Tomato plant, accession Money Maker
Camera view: tilt-top (135 deg); turntable rotation: 60 degrees
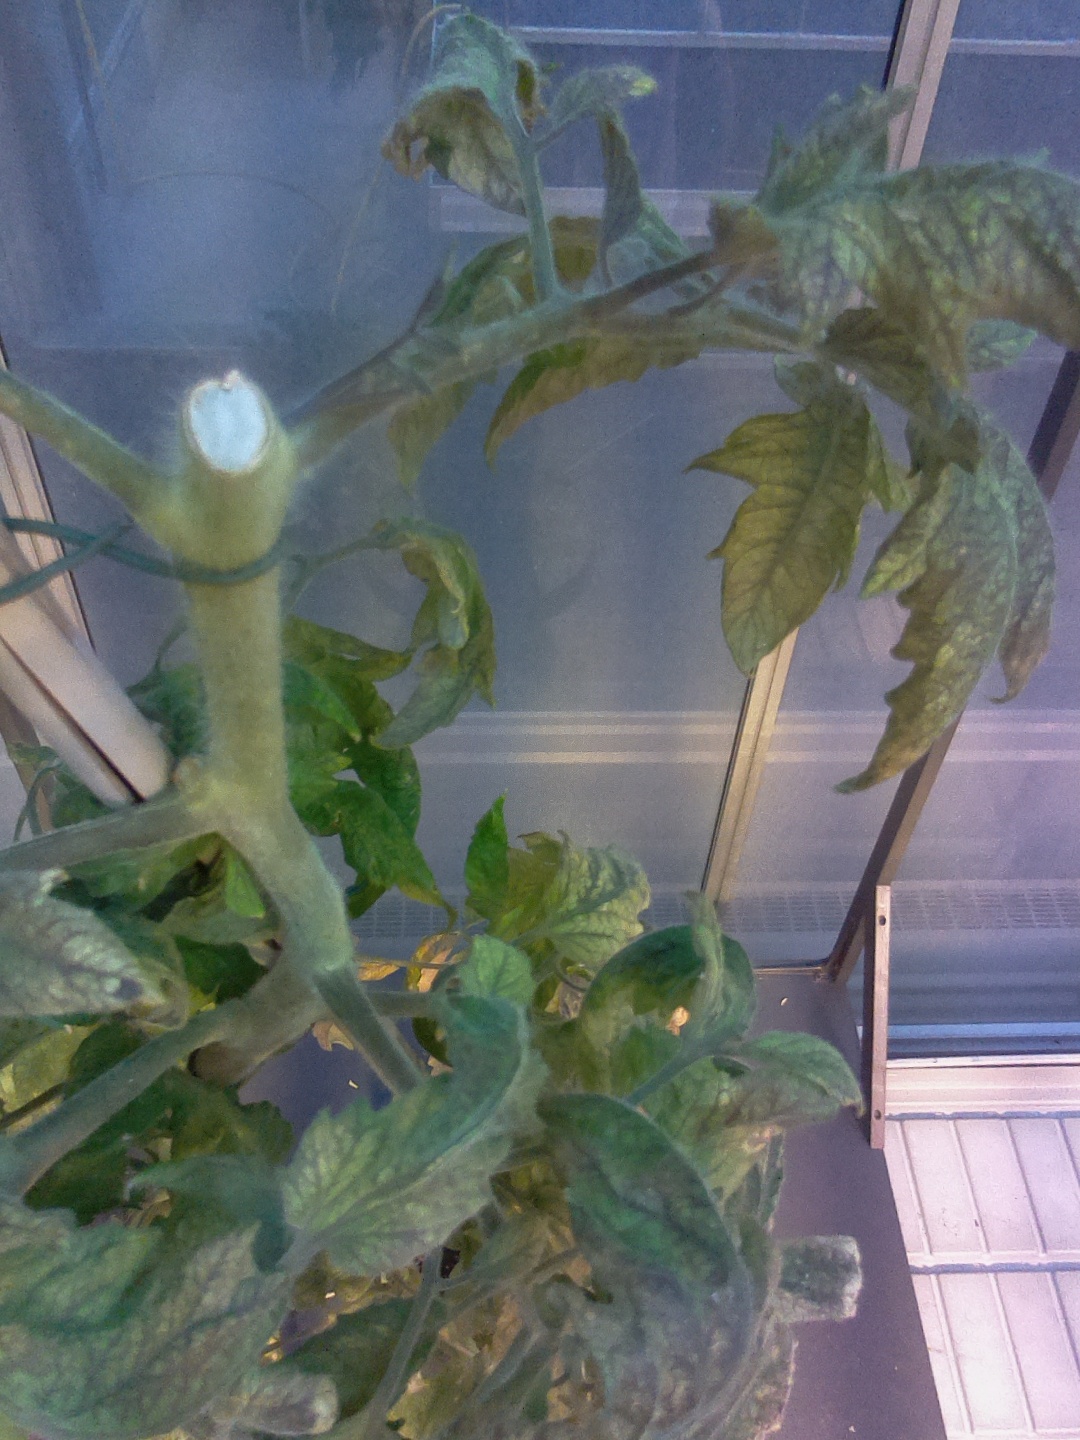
BBCH growth stage 80: fruits start showing typical ripe color (orange -> red)